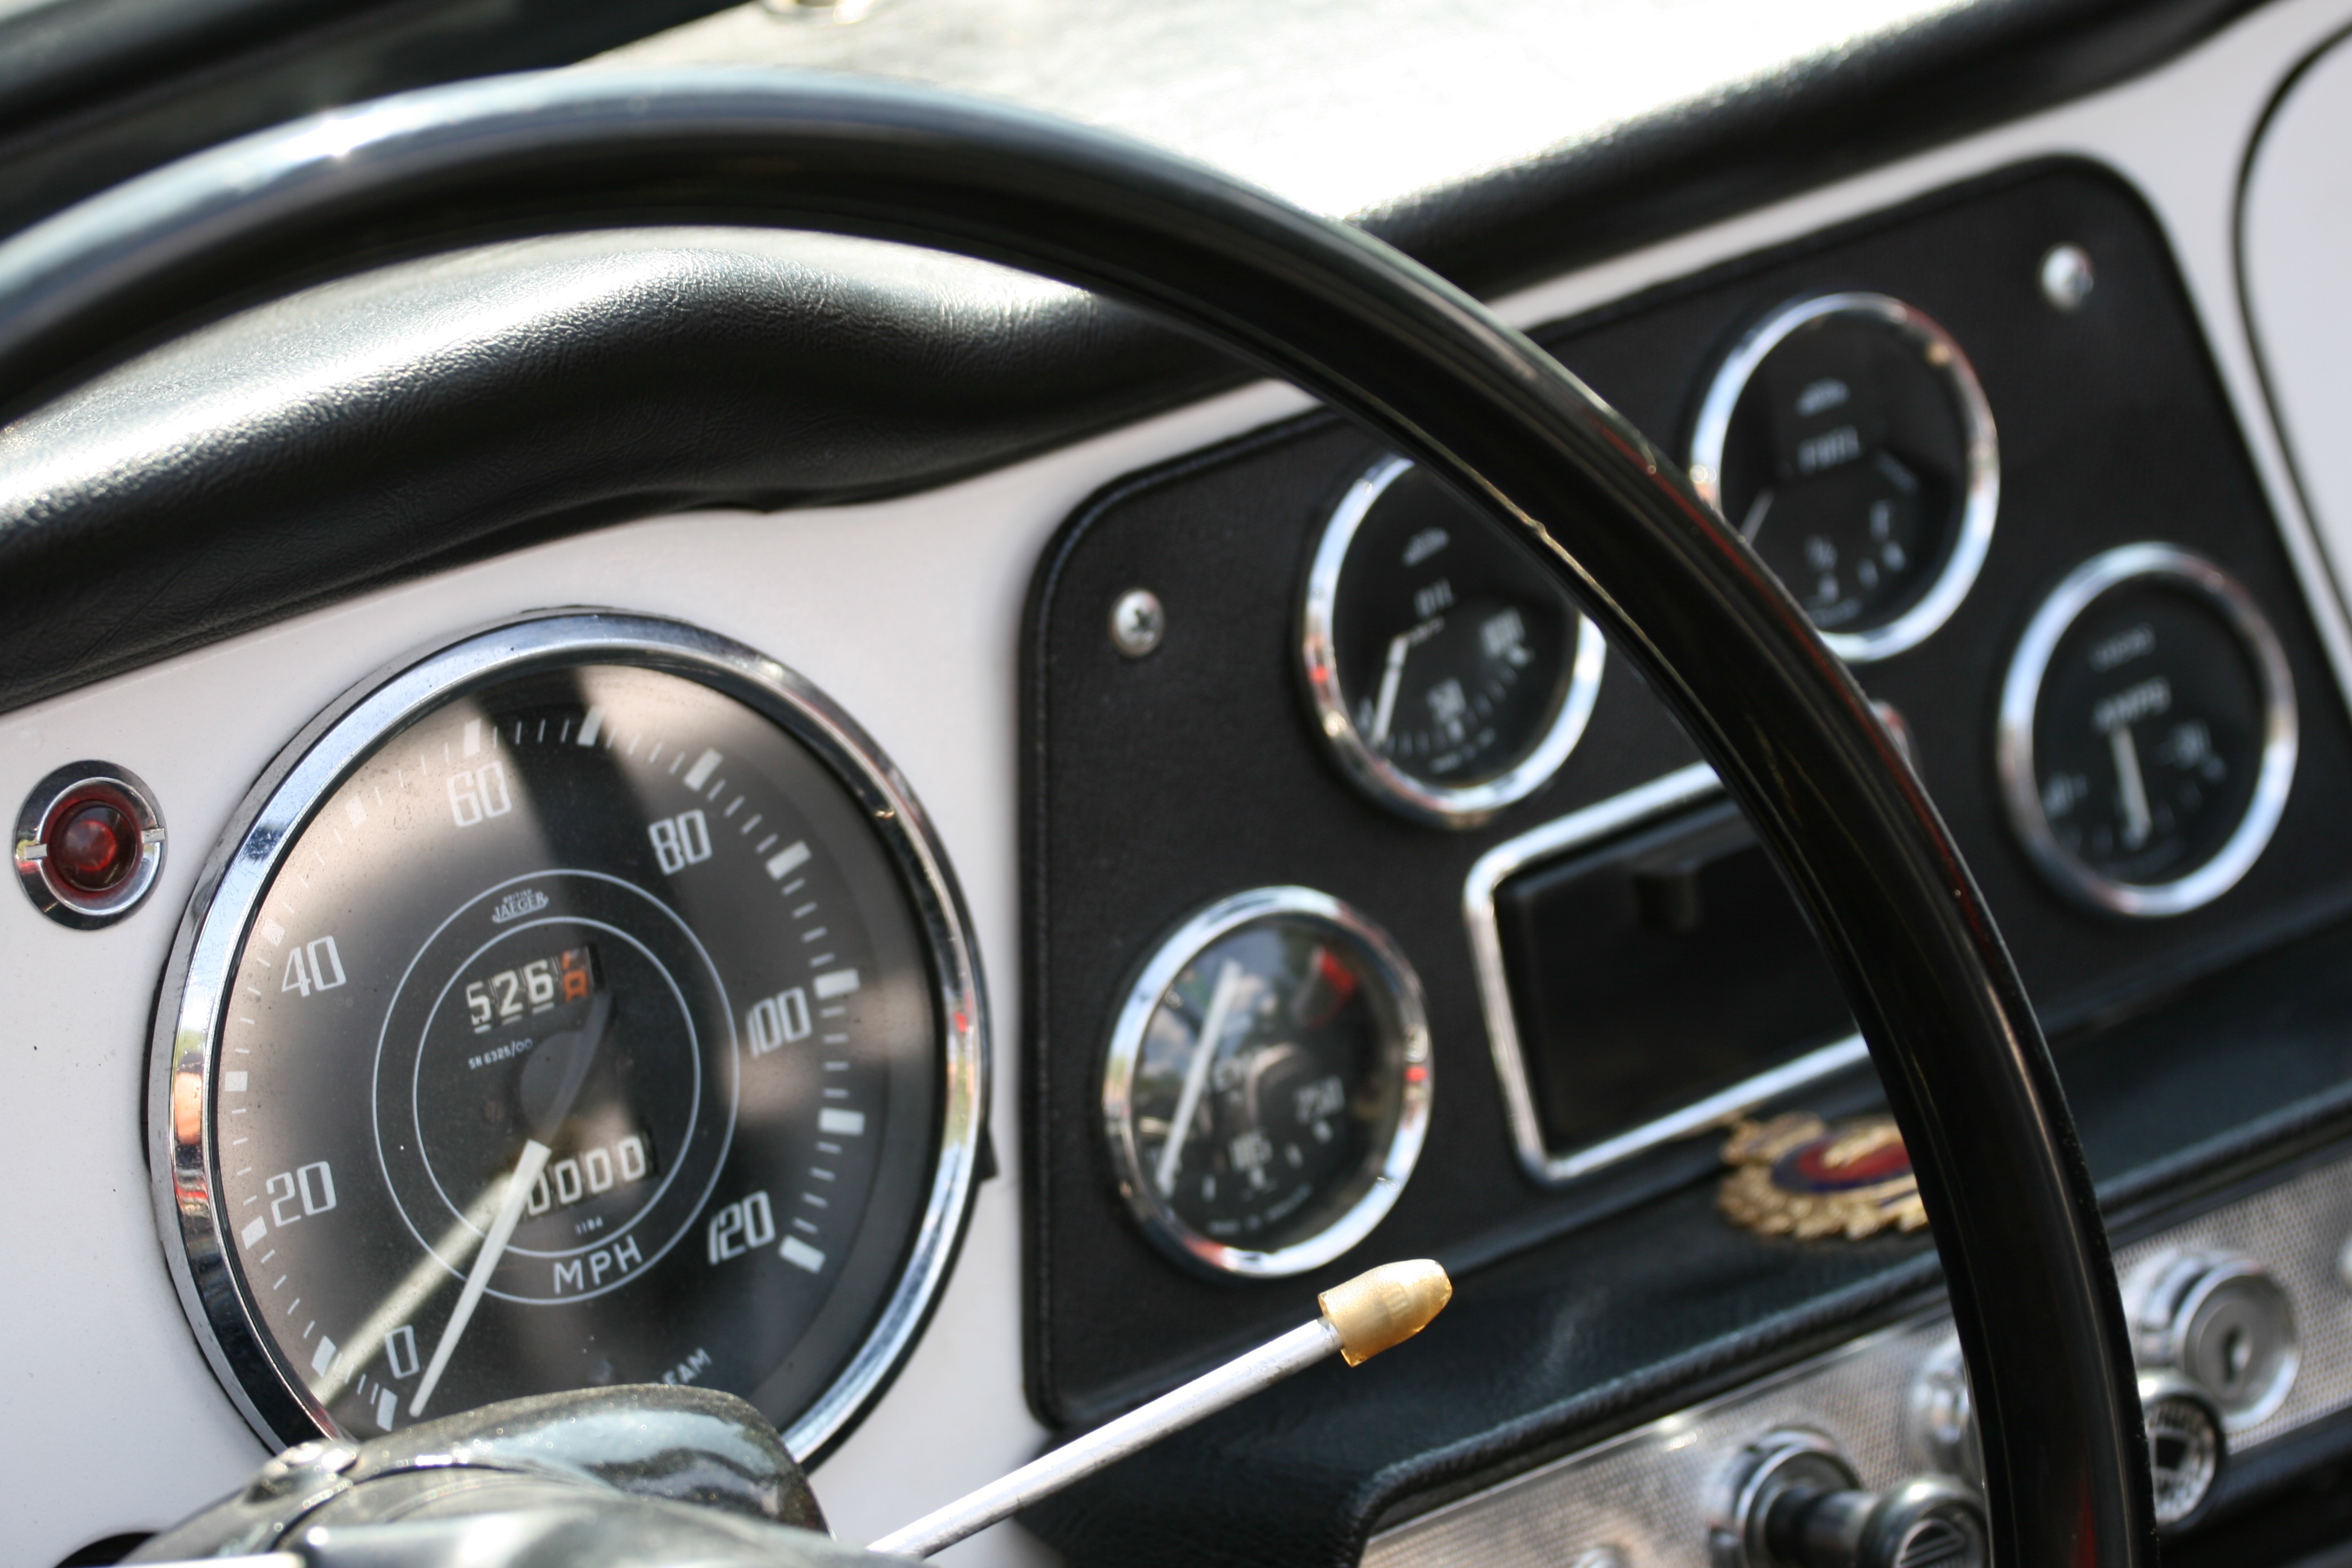
land vehicle, vehicle, car, classic car, gauge, steering wheel, sedan